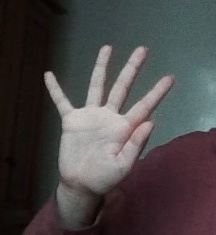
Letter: sheen